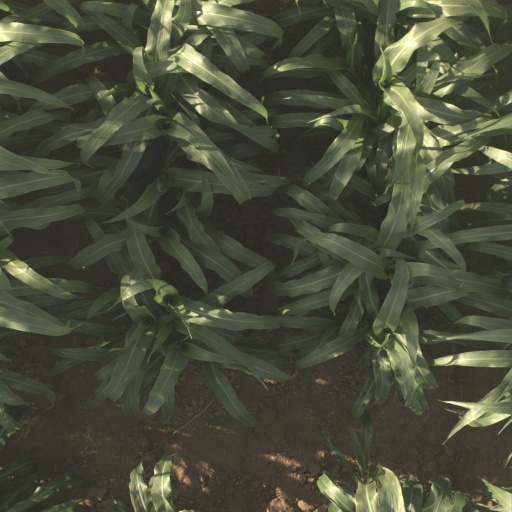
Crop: sorghum